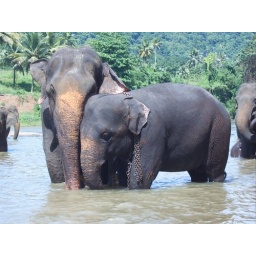
Heard of elephants in the river close to elephant orphanage at Pinnawala